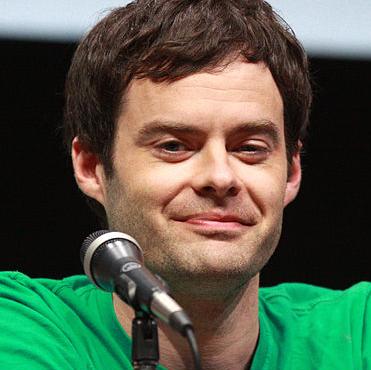
Age: 34